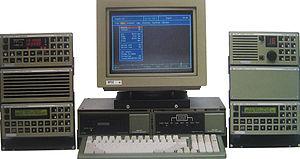
station radio MHF HF VHF INMARSAT C et ASN: MHF HF VHF
La radiocommunication permet aux bateaux d'entrer en relation avec les abonnés au téléphone à terre, d'échanger, entre bateaux, des messages relatifs à la navigation ou à des affaires sociales, d'obtenir des données nautiques concernant les opérations portuaires ou pour passer des écluses, des ponts, etc. ; en cas de détresse, l'assistance peut être demandée aux stations terrestres ou à d'autres bateaux. Les communications peuvent être classées en 8 catégories selon l'objet auquel elles se rapportent.
Le système mondial de détresse et de sécurité en mer est un système international qui utilise des moyens de télécommunications pour la recherche et le sauvetage en mer et la prévention des accidents maritimes. Il fait partie des systèmes de la marétique.